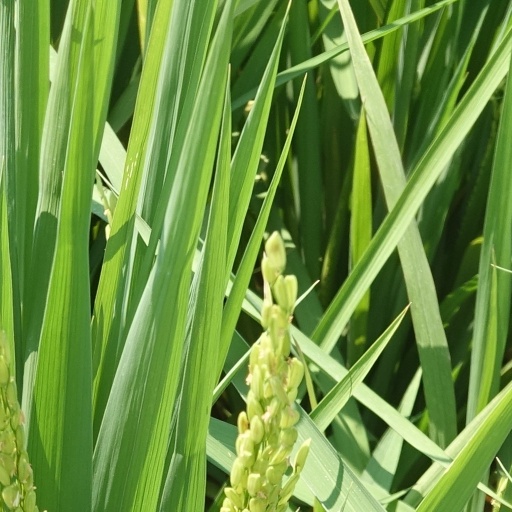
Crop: rice